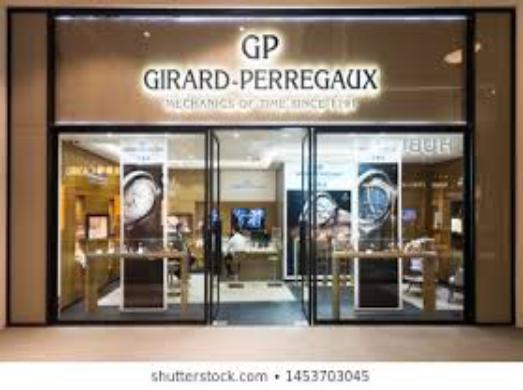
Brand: girard-perregaux
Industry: Electronic